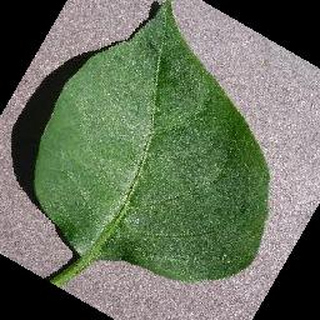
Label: healthy_bell_pepper